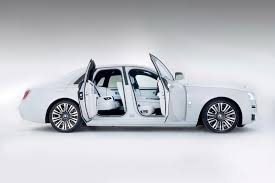
Label: noambulance